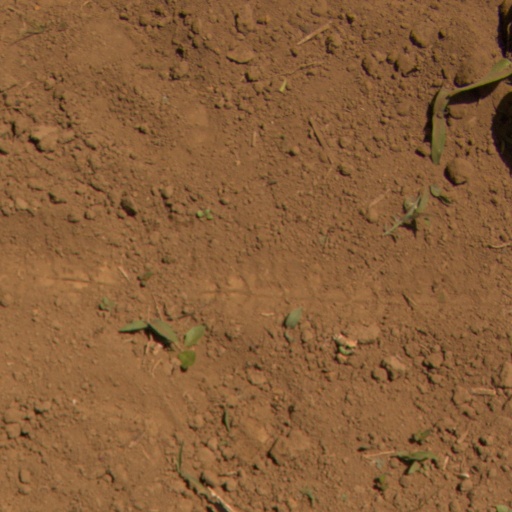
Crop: Jerusalem artichoke